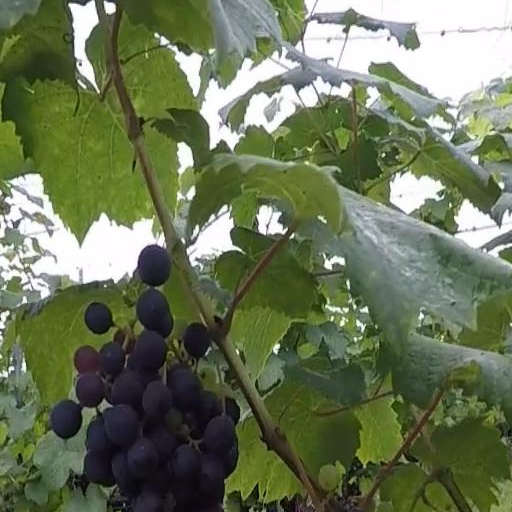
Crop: grape